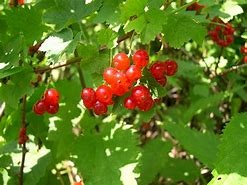
Label: redcurrant